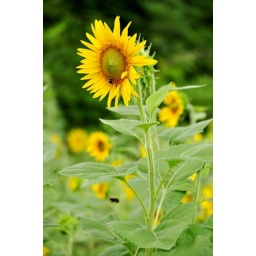
This field of sunflowers was growing beside the road in Charlotte, NC